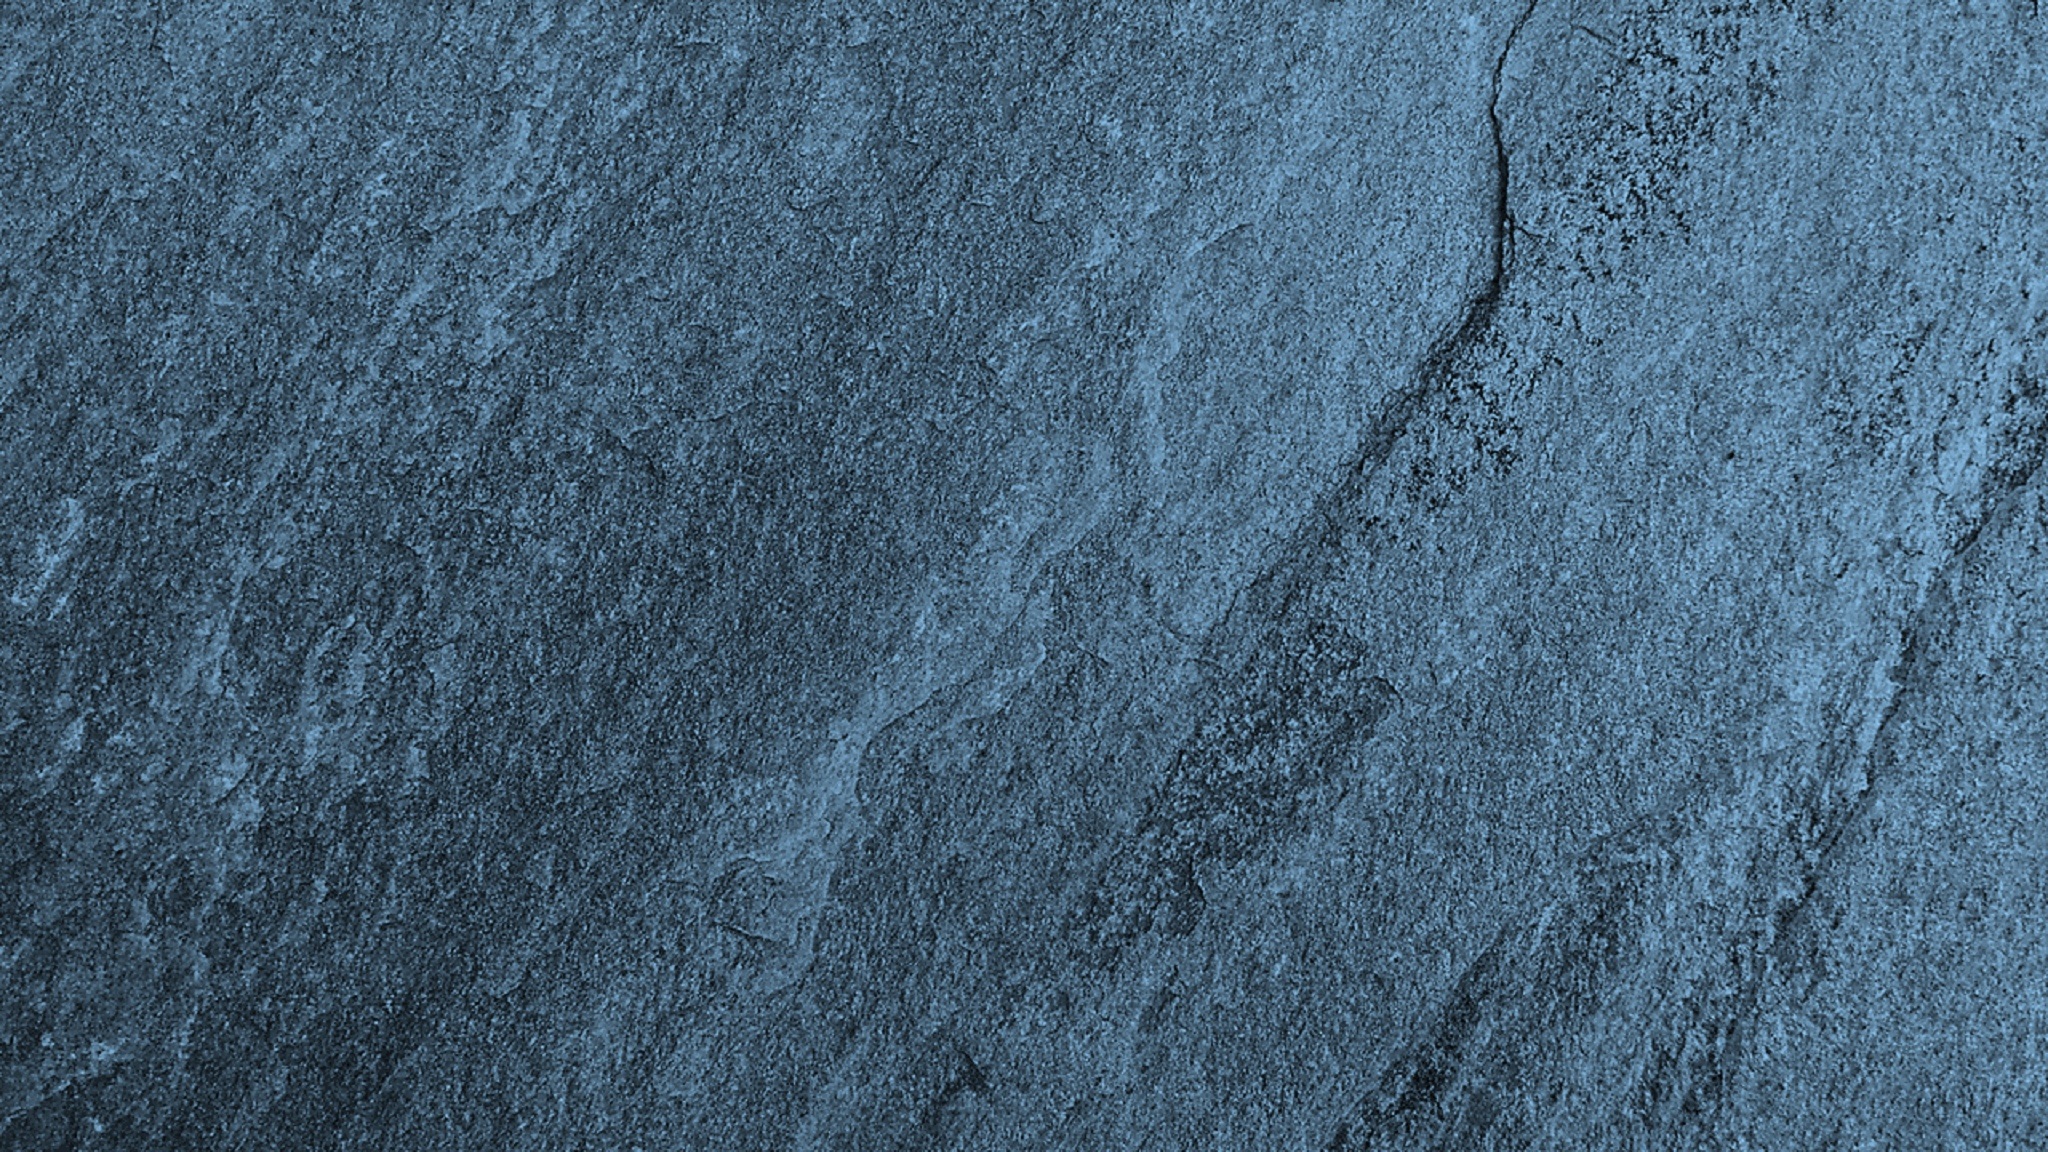
rock, architecture, structure, vintage, retro, texture, floor, interior, old, home, wall, stone, asphalt, dark, decoration, construction, pattern, natural, soil, gray, tile, grunge, rough, blue, decor, material, concrete, surface, background, design, style, backdrop, flooring, road surface